Self-Portrait with Bandaged Ear

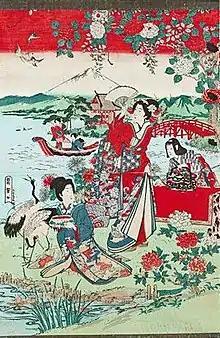
"Geishas in a Landscape", 1870s Japanese print, a partial copy of which is on the wall in the painting

In this self-portrait, Van Gogh portrays himself in a blue cap with black fur and a green overcoat with a bandage covering his ear and extending under his chin. Behind him is an open window, a canvas on an easel, with a few indistinguishable marks, as well as a Japanese woodblock print, "Geishas in a Landscape" made by Satō Torakiyo in the 1870s.